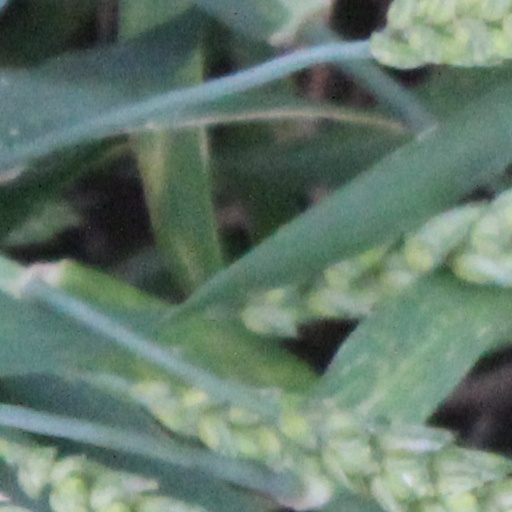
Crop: wheat